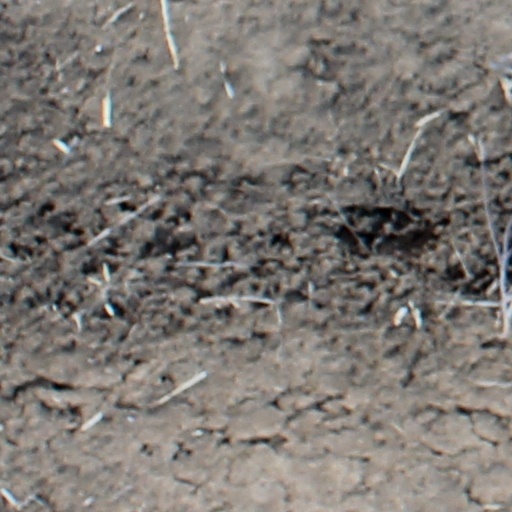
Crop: wheat